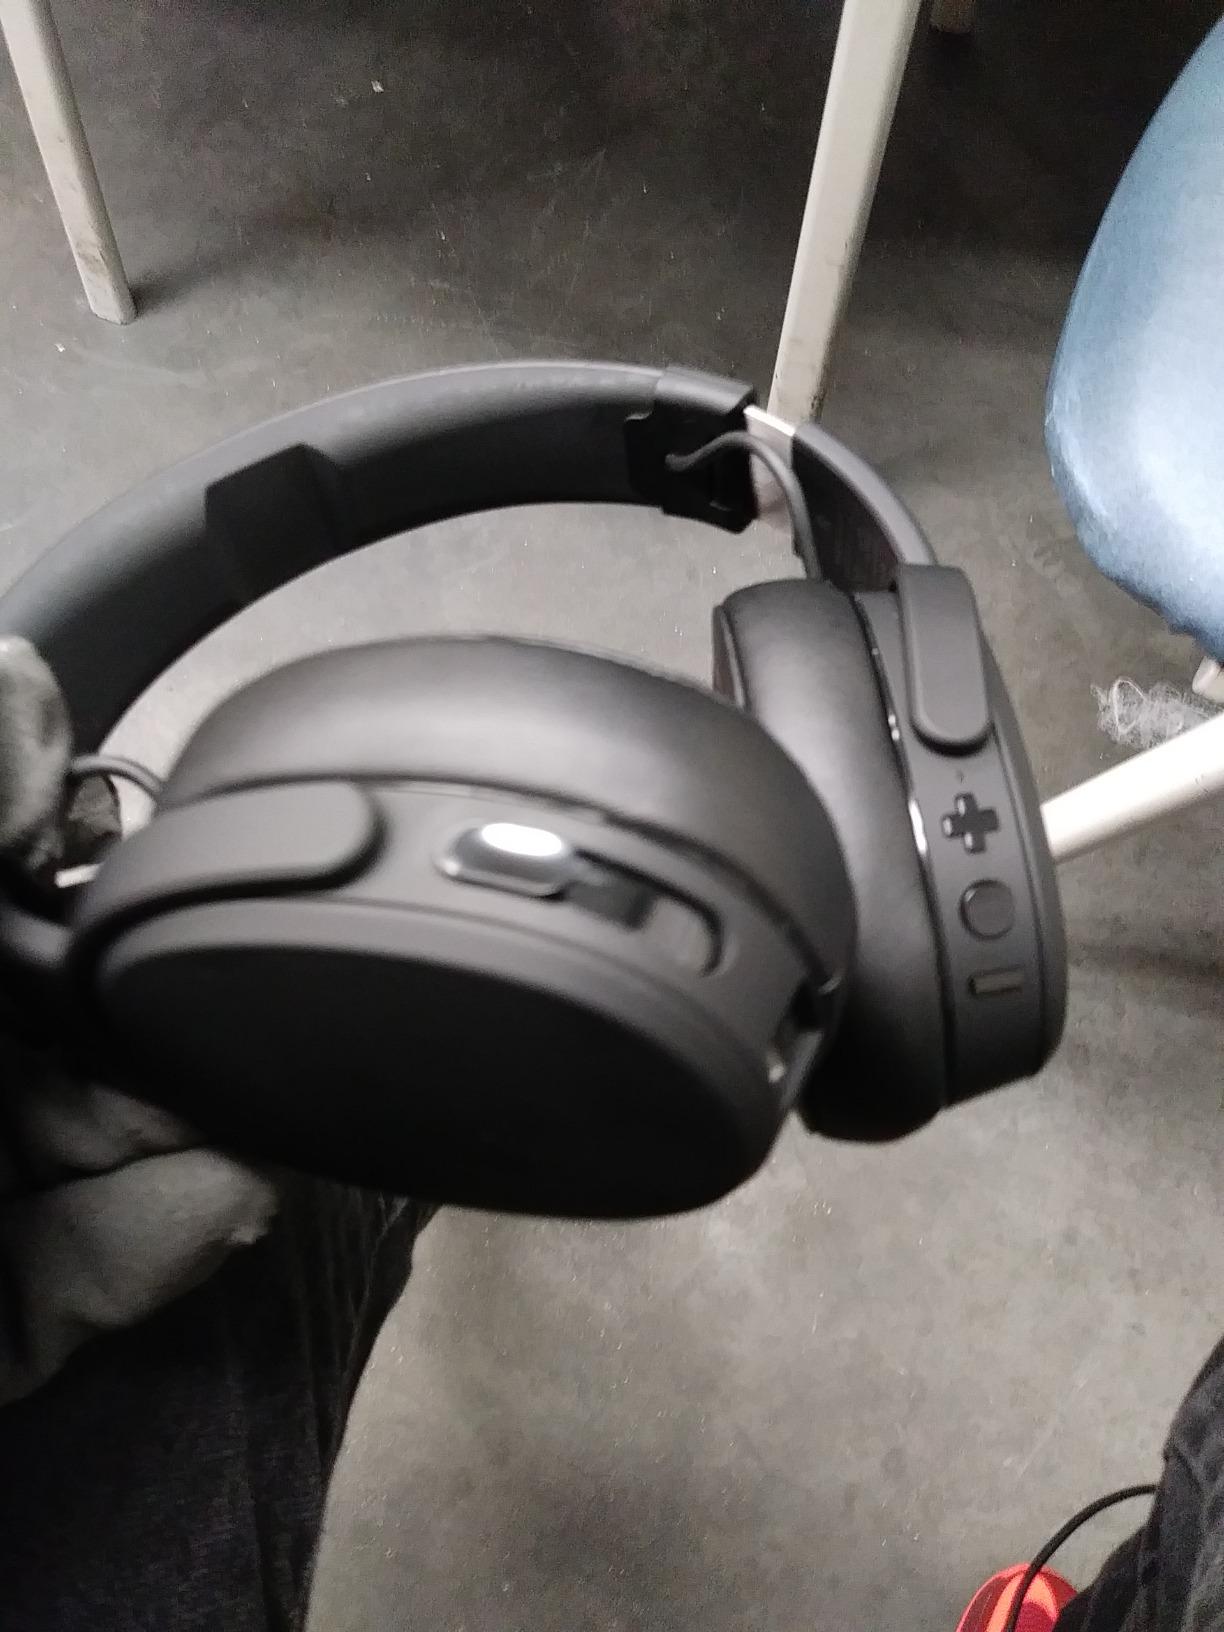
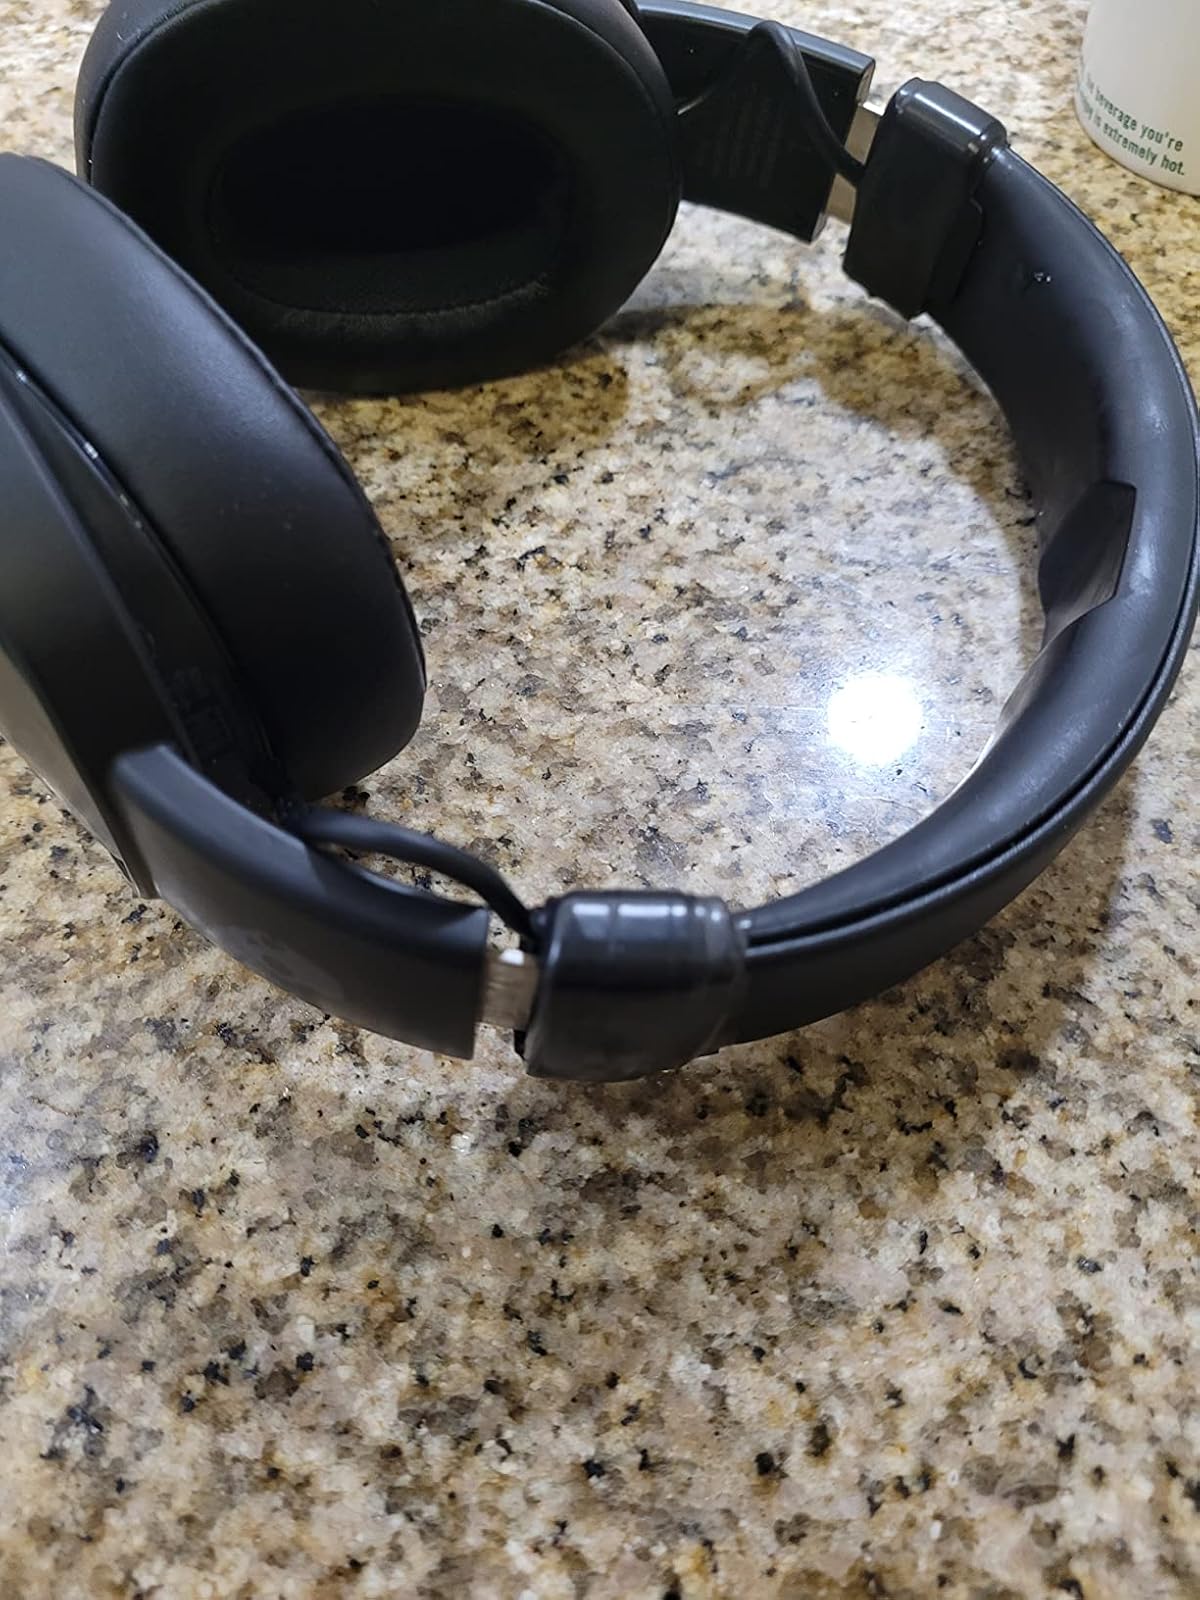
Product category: headphones
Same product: yes